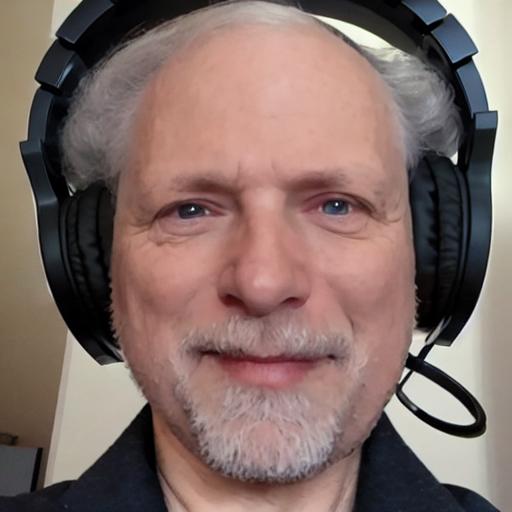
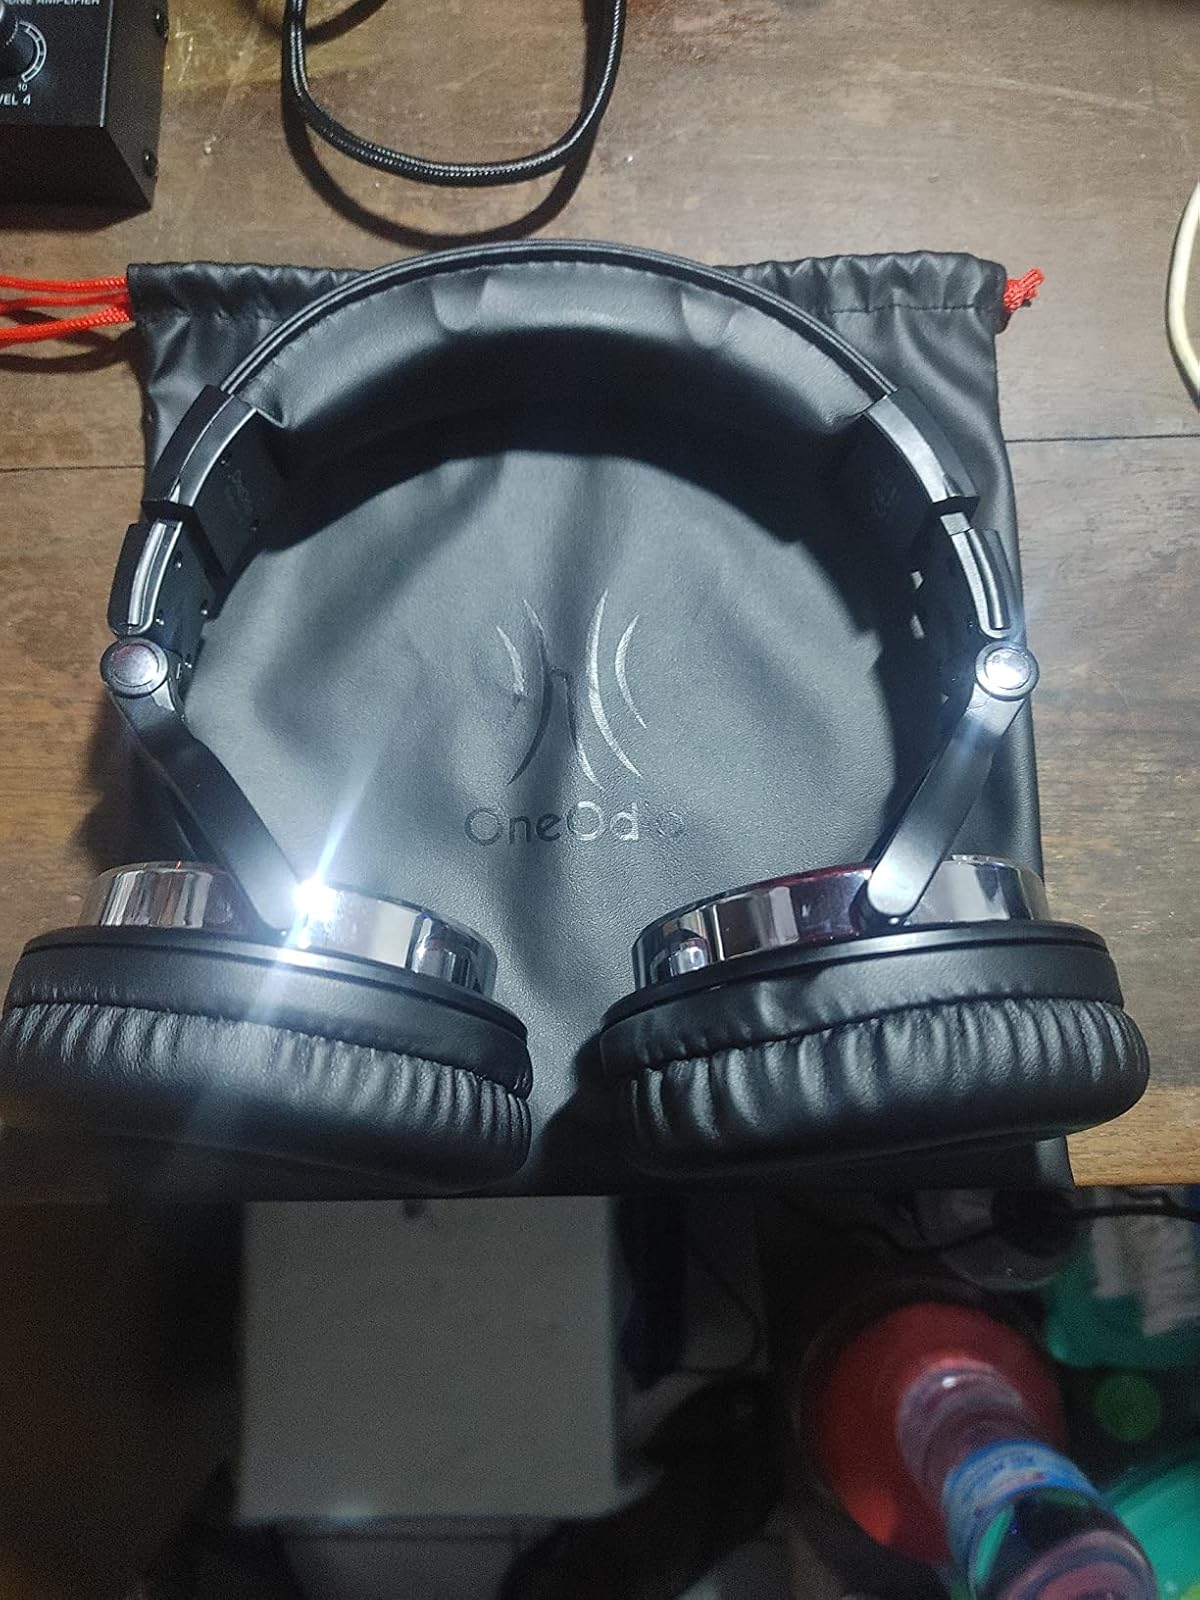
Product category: headphones
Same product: no